Forest conservation in the United States

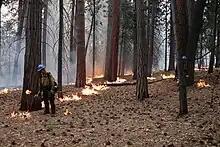
Above is an example of a controlled burn as a technique to preserve forests. Fire is used to restore the undergrowth of a forest and stimulate the germination of new tree species.

In the United States, forest conservation is the practice of planning and maintaining forested areas for the benefit and sustainability of future generations. Forest conservation involves the upkeep of the natural resources within a forest that are beneficial for both humans and the ecosystem. Forests provide wildlife with a suitable habitat for living which allows the ecosystem to be biodiverse and benefit other natural processes. Forests also filter groundwater and prevent runoff keeping water safe for human consumption. There are many types of forests to consider and various techniques to preserve them. Of the types of forests in the United States, they each face specific threats. But, there are various techniques to implement that will protect and preserve them.